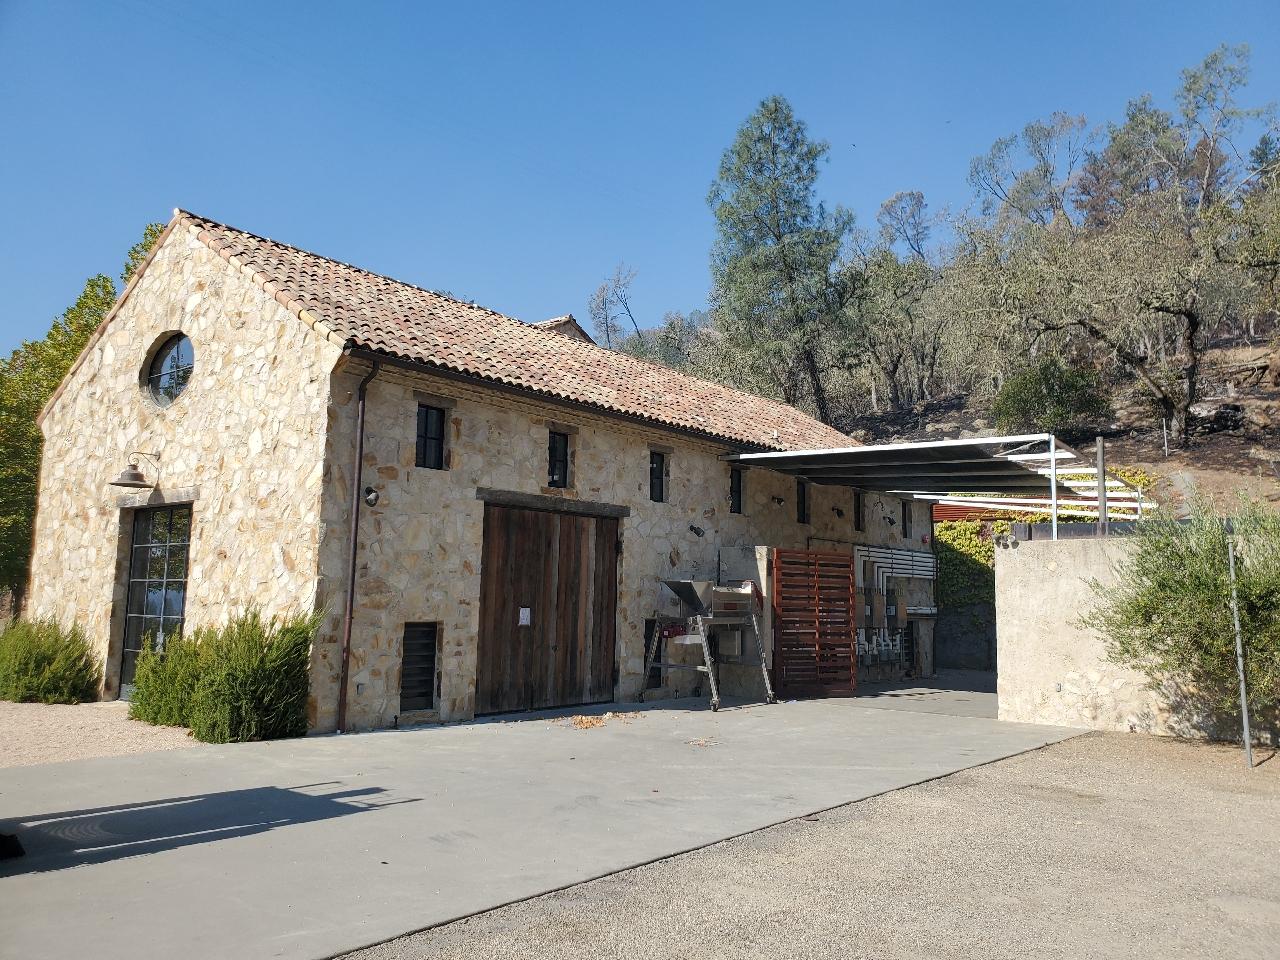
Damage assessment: no_damage